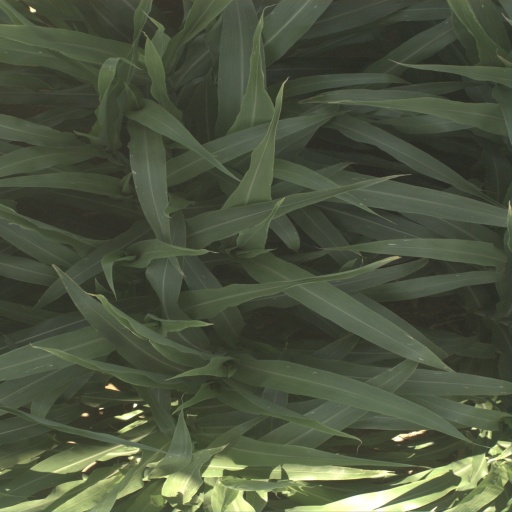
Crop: sorghum